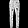
Label: Trouser